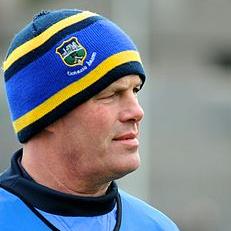
Age: 49